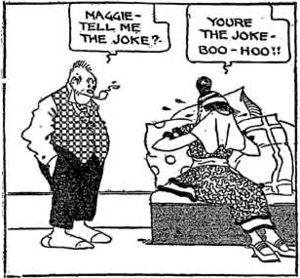
La Famille Illico, en anglais « Bringing Up Father », souvent aussi désigné comme « Jiggs and Maggie », du nom de ses personnages principaux, est une série de bande dessinée de George McManus, publiée entre le 12 janvier 1913 et le 28 mai 2000 par le King Features Syndicate.
Pat'Apouf ou Pat'Apouf Détective est une série de bande dessinée policière française réalisée par l'auteur Gervy en 1938, parue pour la première fois dans le magazine catholique Le Pèlerin le 6 mars 1938 jusqu'à le 27 mai 1973, avant d'éditer le premier album en janvier 1946 à la Maison de la Bonne Presse, puis Bayard Press en 1969, anciens noms du Groupe Bayard.